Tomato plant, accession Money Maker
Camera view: vertical (180 deg); turntable rotation: 30 degrees
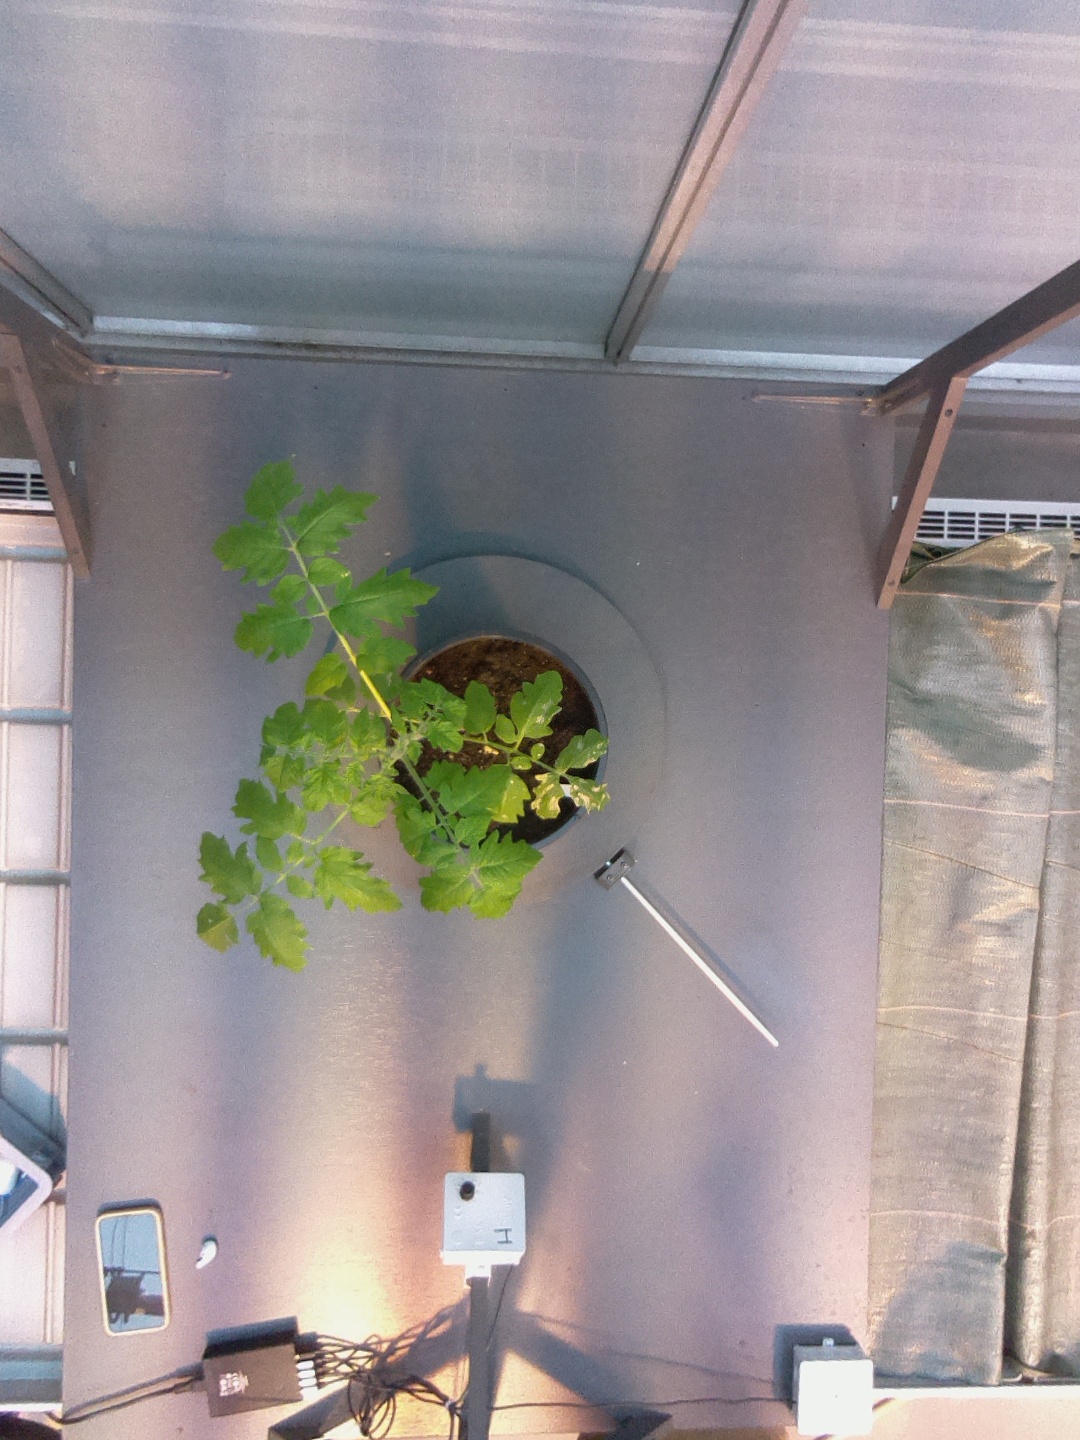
BBCH growth stage 14: 8 of true leaves visible